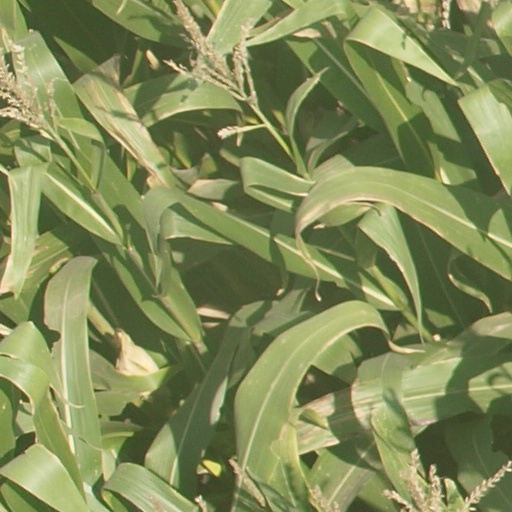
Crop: maize; corn